Joseph Wightman

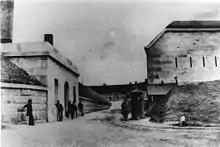
Fort Warren guardhouse (left) and sentry box (right) about 1861

On October 30, 1861, the military base in Boston Harbor known as Fort Warren began to house prisoners from the Confederate army as well as political prisoners. Initially, the United States Quartermaster in Boston, Captain George A. Kensel, was told to prepare for 100 prisoners, however when "The State of Maine", the ship holding the prisoners, arrived it had on board 155 political prisoners and over 600 military prisoners for the fort. In early November 1861 Mayor Wightman visited the fort and decided that immediate steps had to be taken to alleviate the situation.